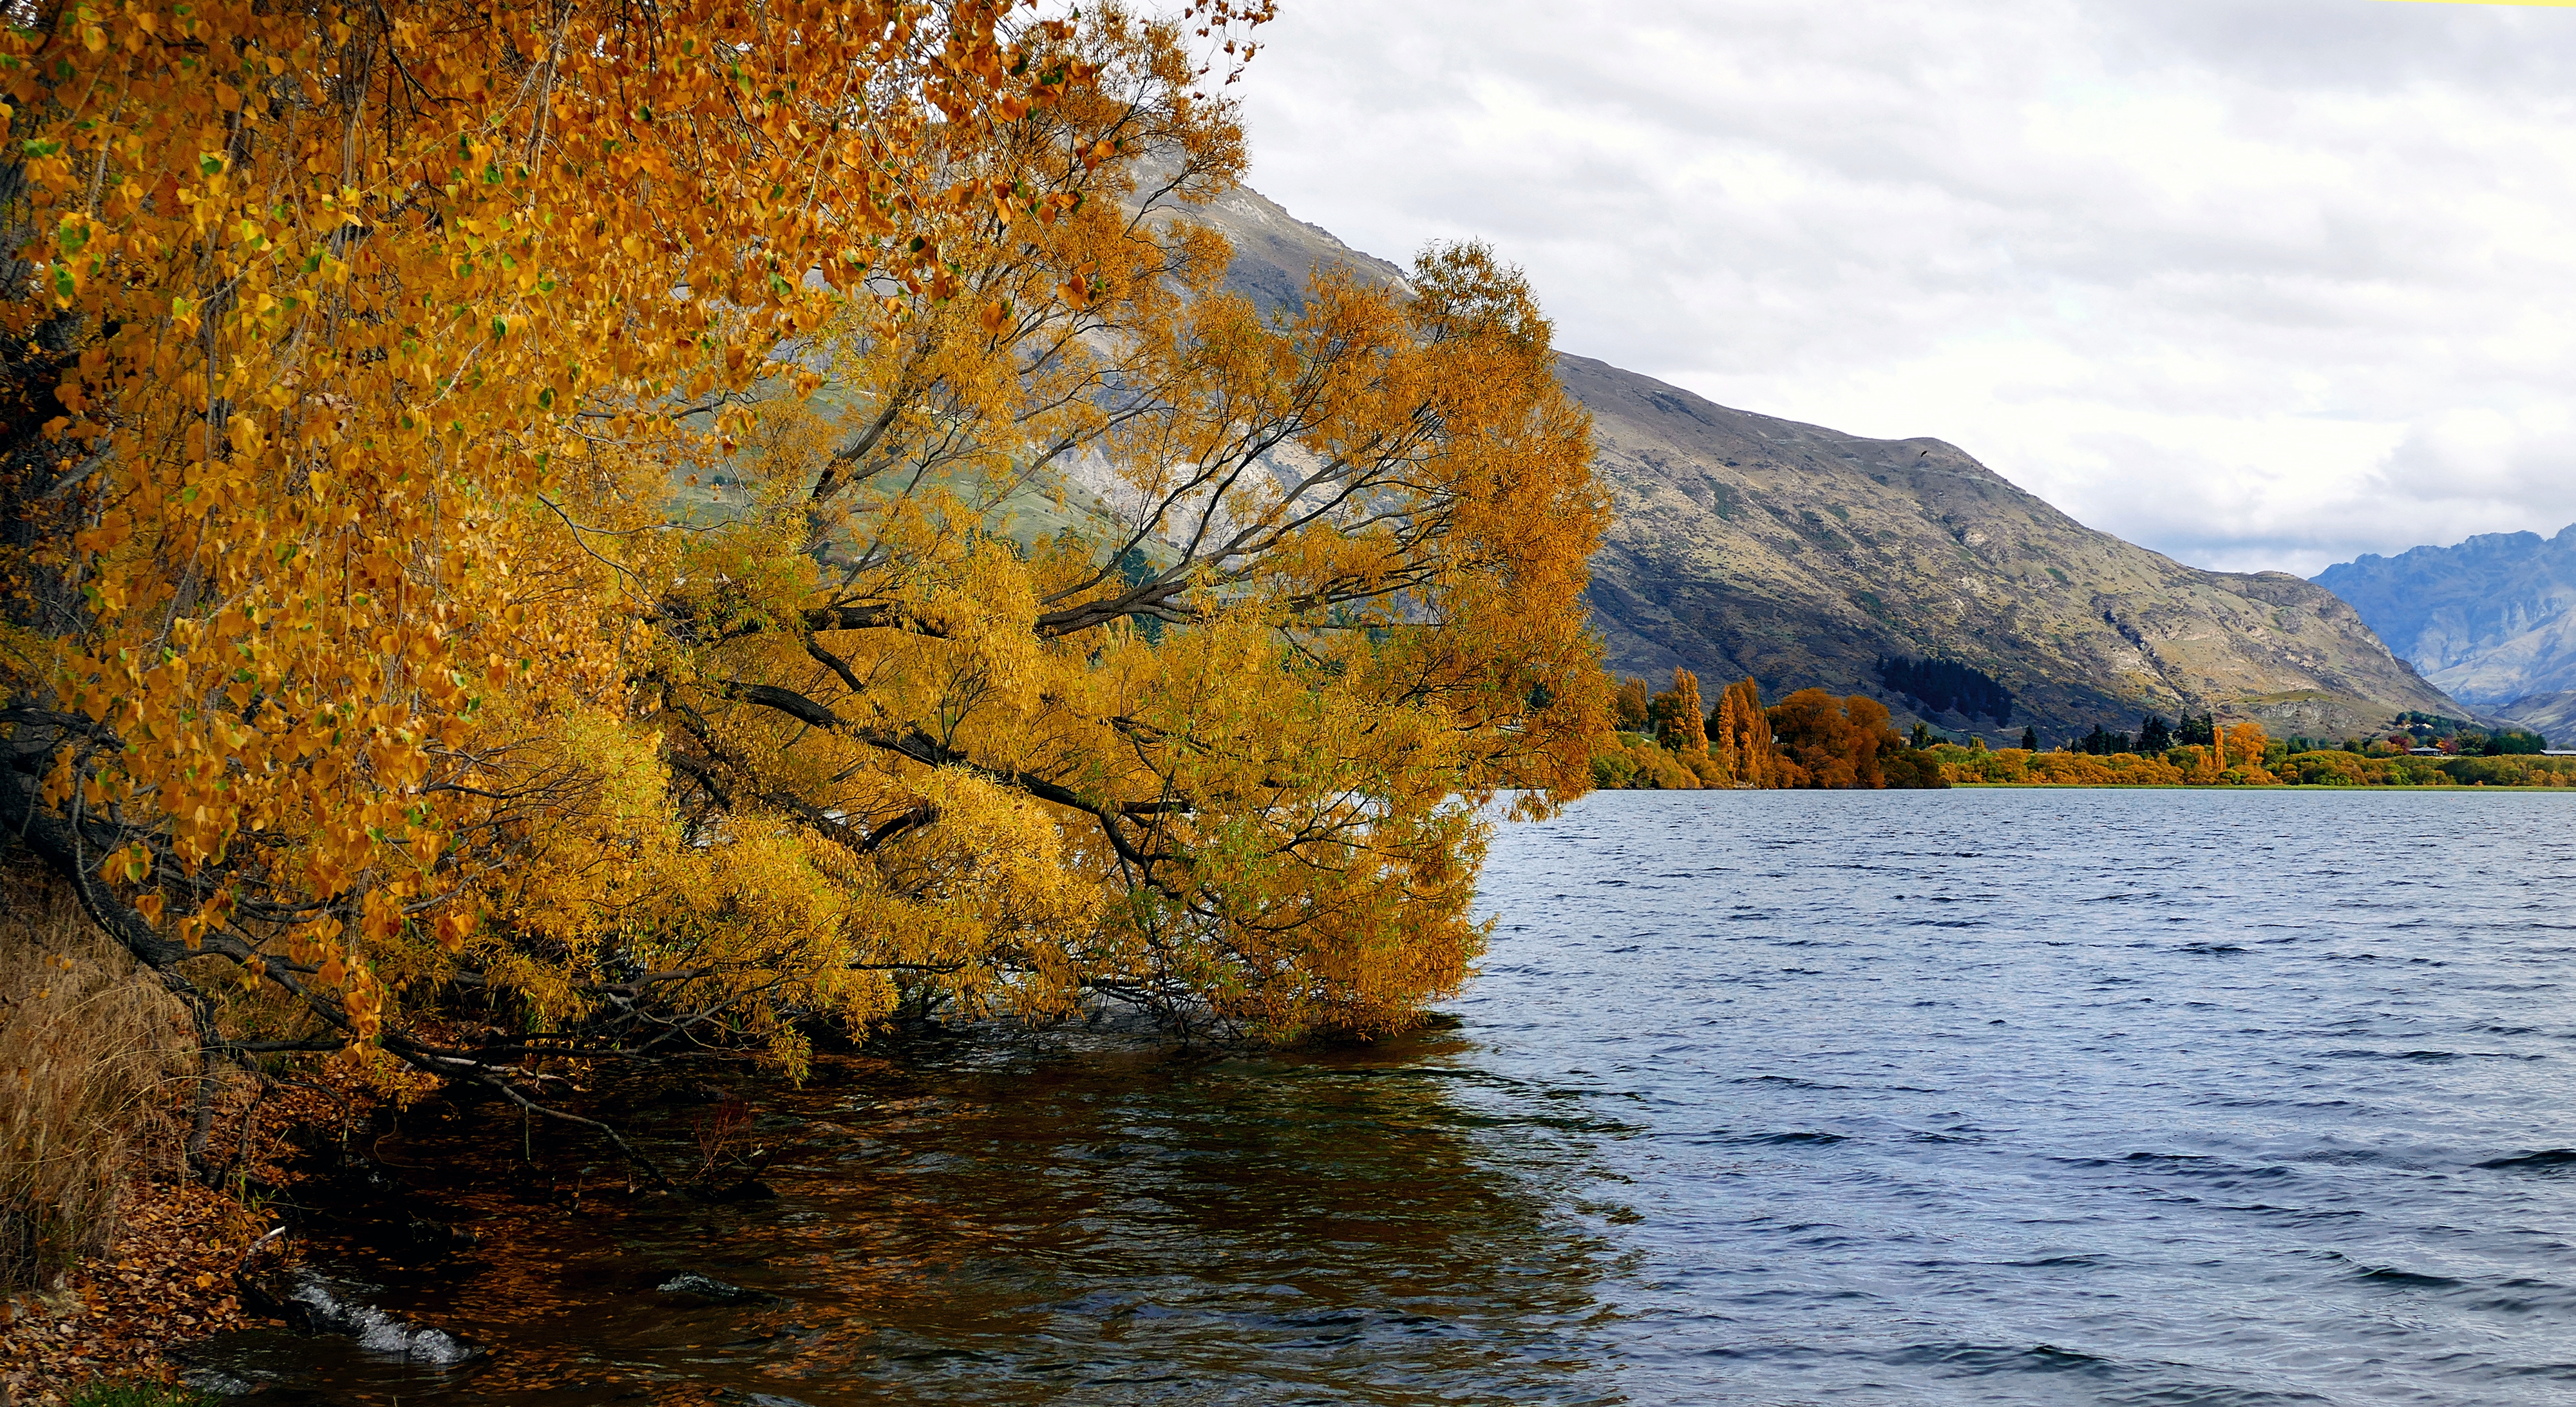
landscape, tree, nature, wilderness, leaf, fall, lake, river, reflection, autumn, scenery, season, trees, leaves, lumixfz1000, queenstown, loch, woody plant